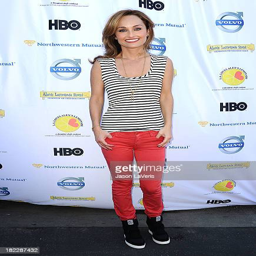
chef attends filming location loves event